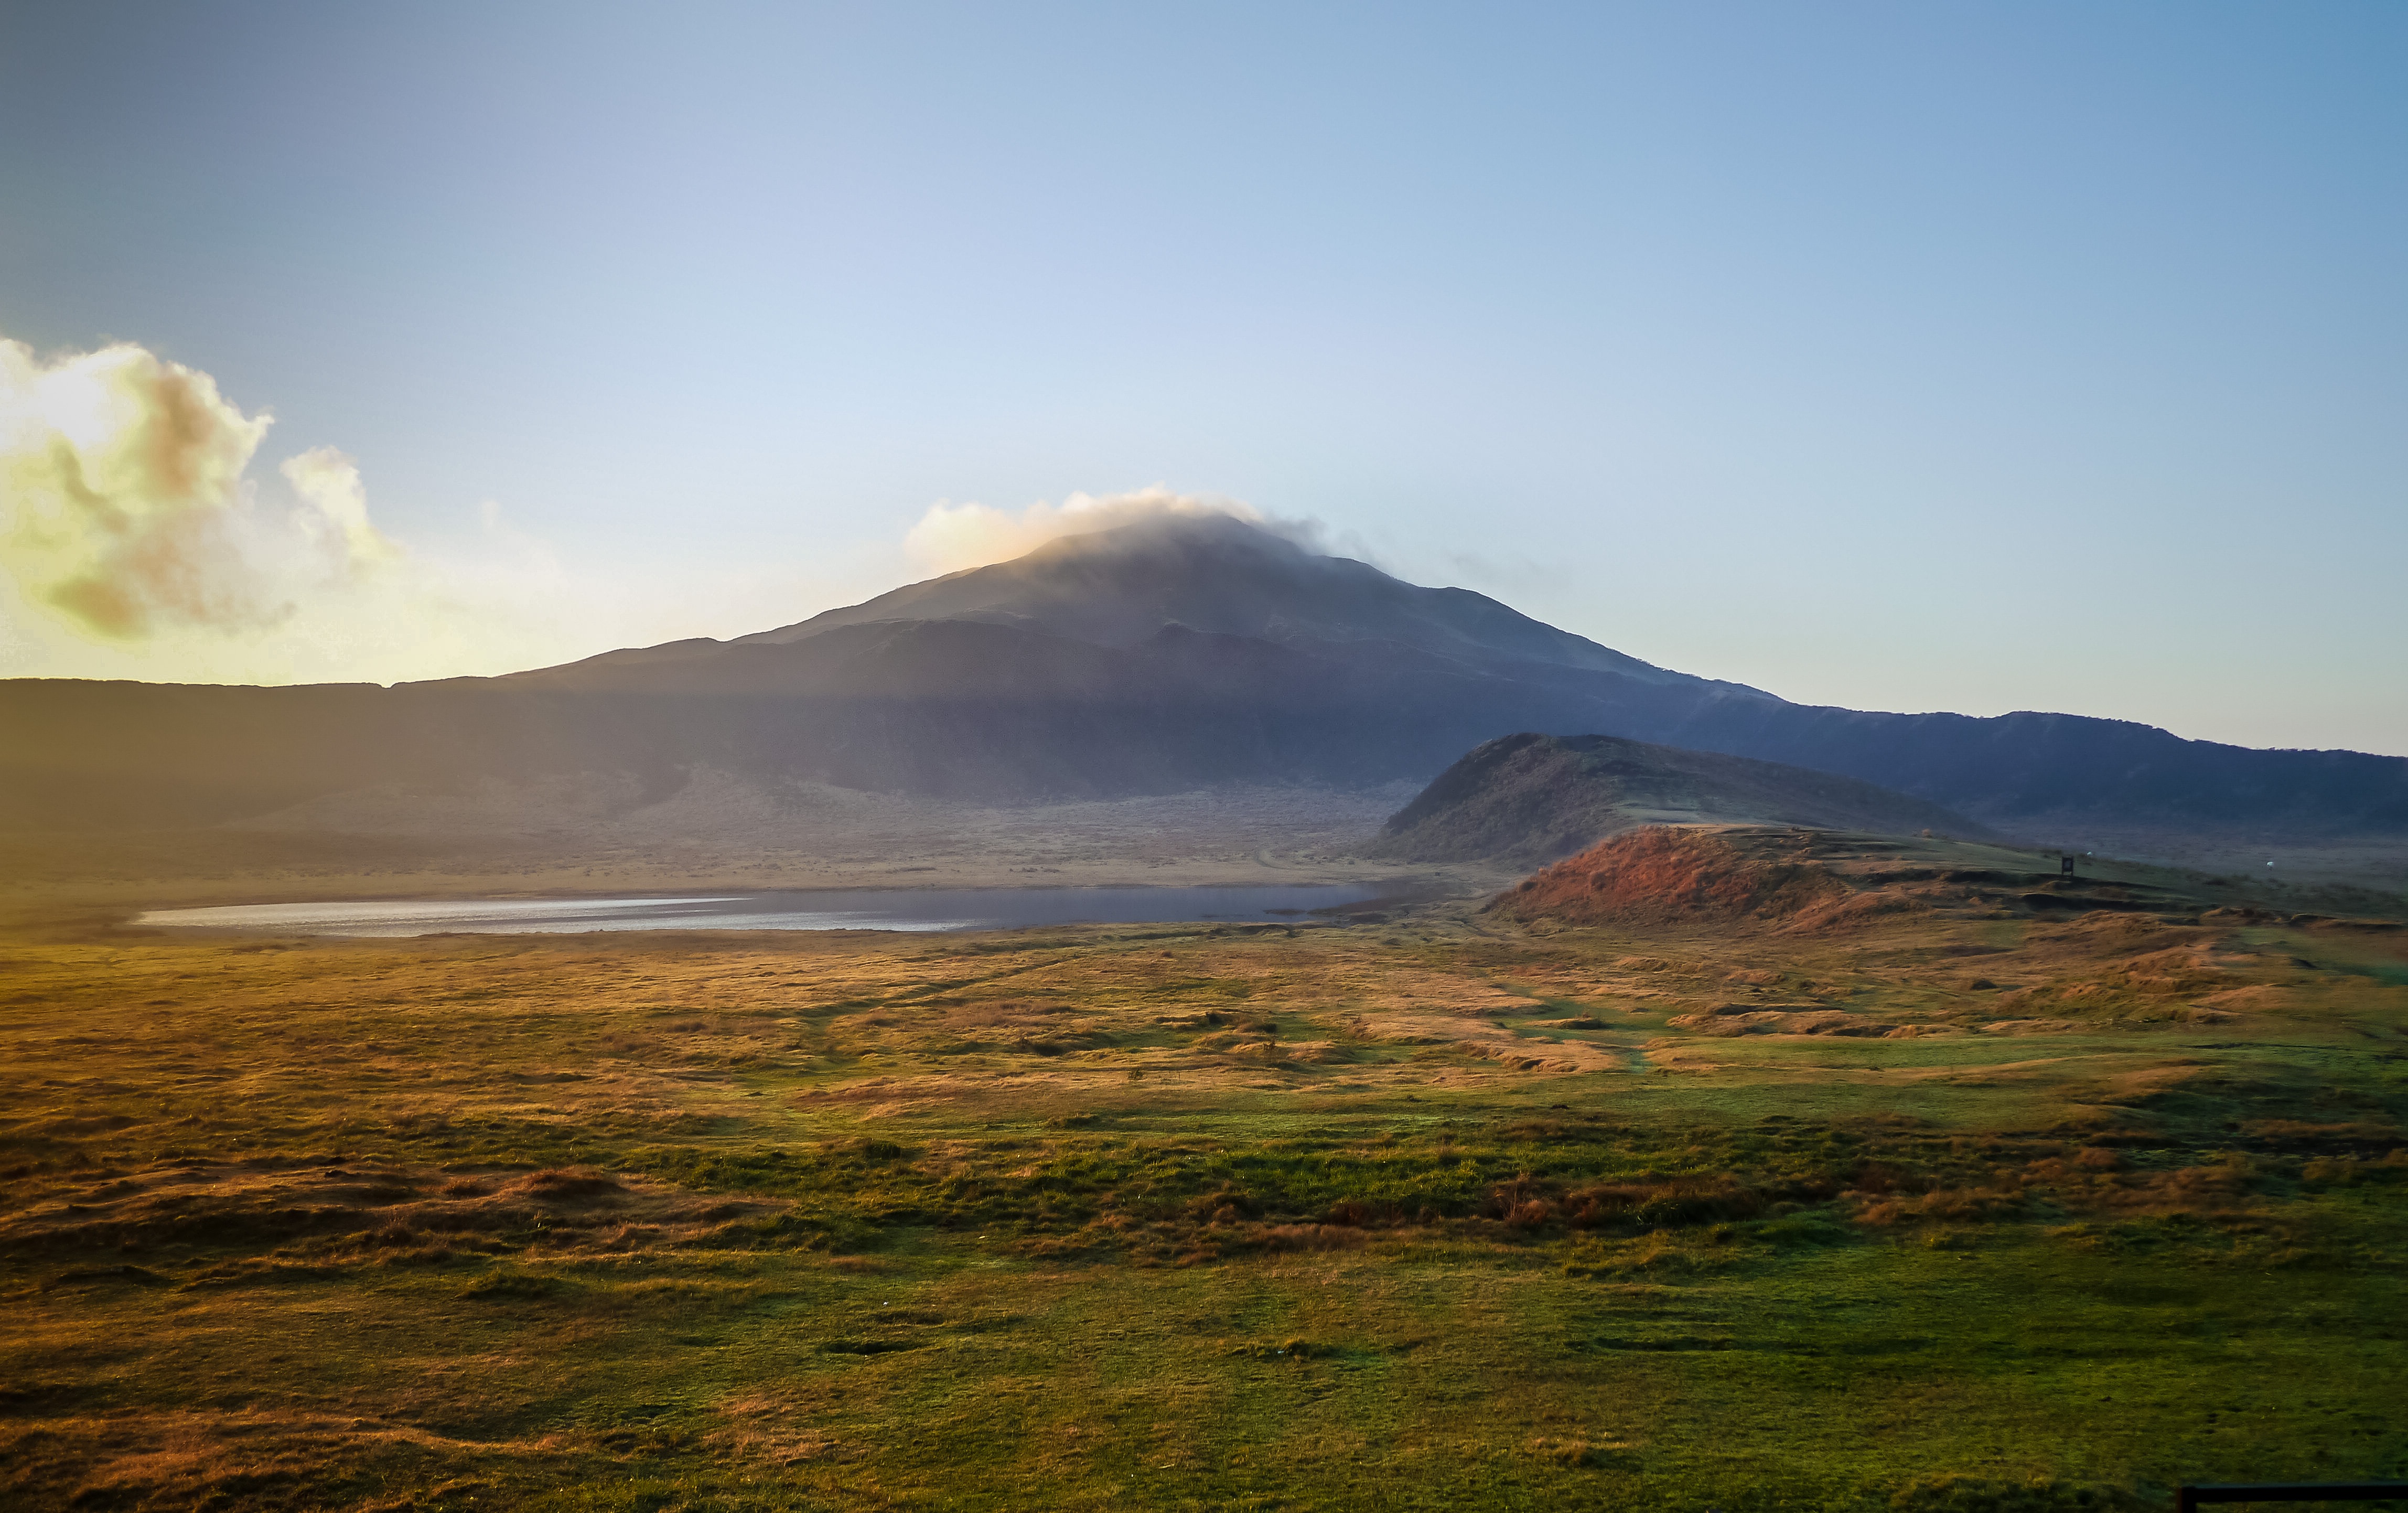
landscape, nature, horizon, wilderness, mountain, light, cloud, sunrise, mist, sunlight, morning, hill, dawn, mountain range, natural, autumn, japan, highland, kumamoto, aso, asahi, plain, grassland, plateau, fell, loch, landform, morning glow, natural environment, geographical feature, atmospheric phenomenon, mountainous landforms, grass chisato